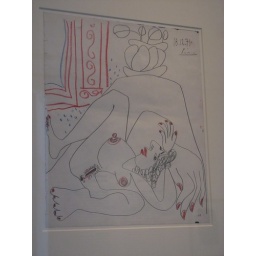
naked woman lying by a window, pablo picasso, 1971, pencil, blue and red chalk